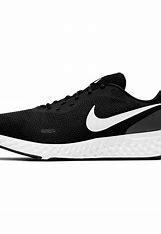
Brand: Nike
Model: Revolution 5